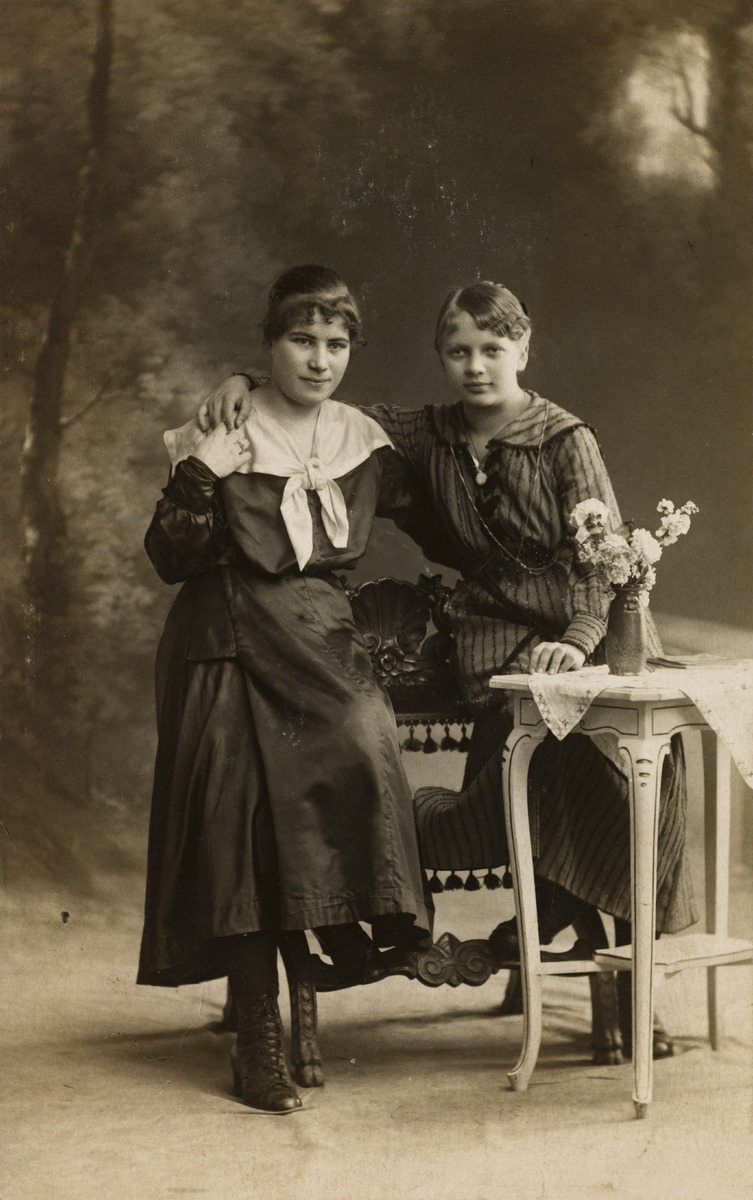
Kaksi naista kuvattuna studiossa
sisällön kuvaus: Kaksi naista kuvattuna studiossa. Vasemmalla nuori Lydia Salminen ystävättärensä Elsan (Honkalinna?) kanssa. mustavalkoinen
Ajankohta: kuvausaika 1910 -luku
Aiheet: Honkalinna, Elsa, Salminen, Lydia, naiset, pöydät, tuolit, studiot, sisarukset